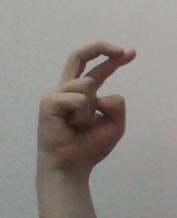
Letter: zay